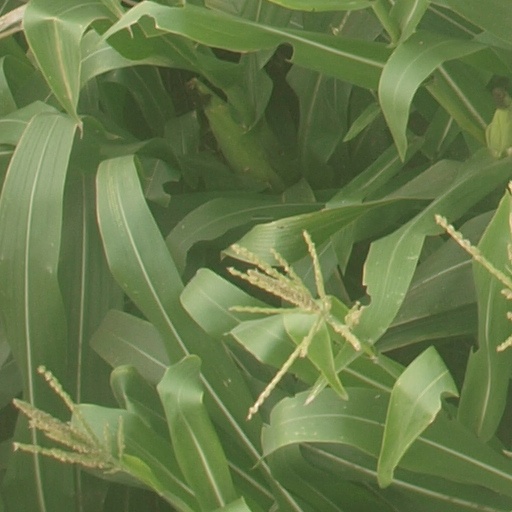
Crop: maize; corn